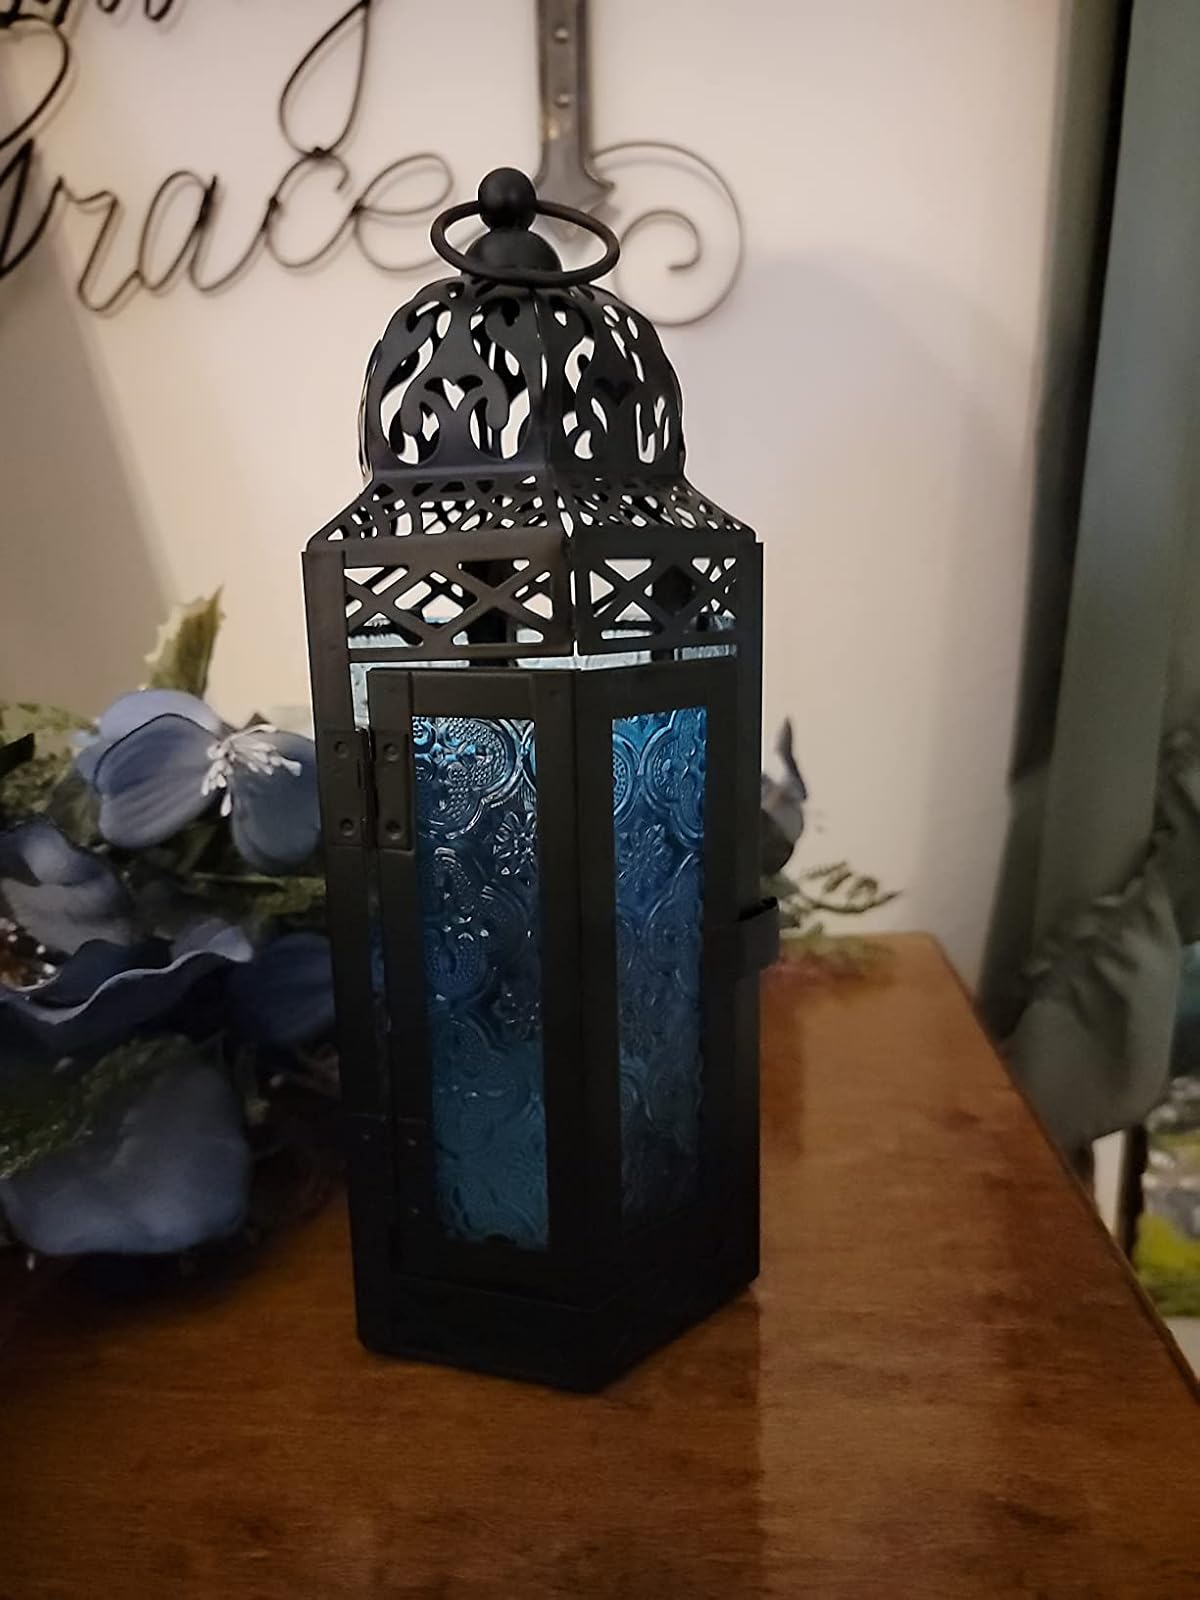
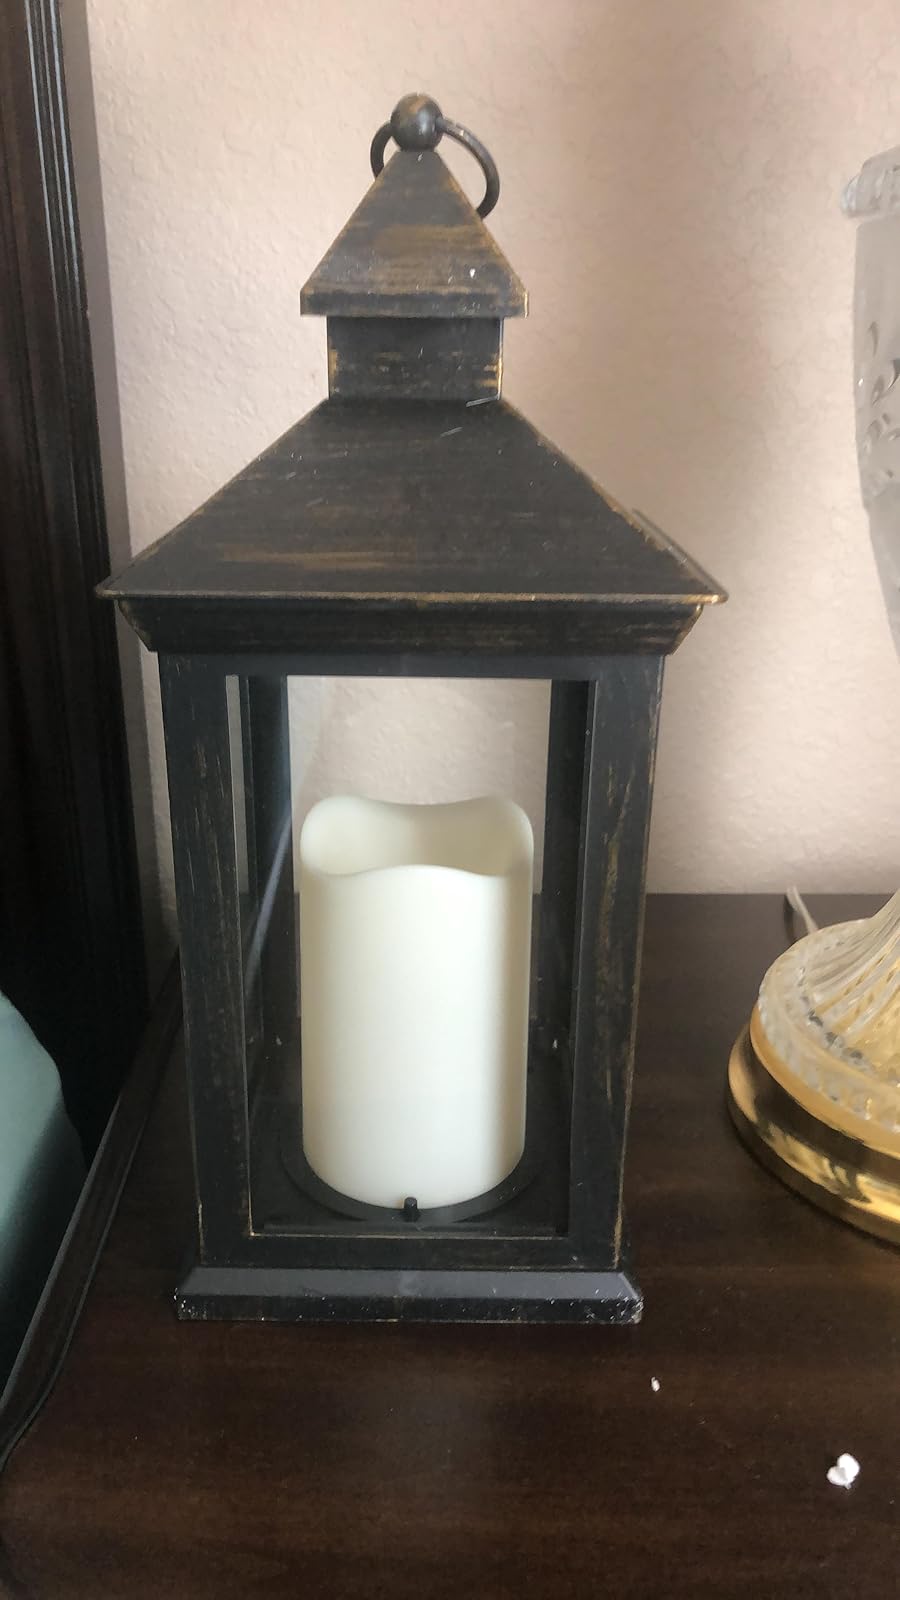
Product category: lantern
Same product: no